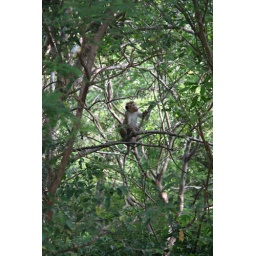
a monkey in the forest